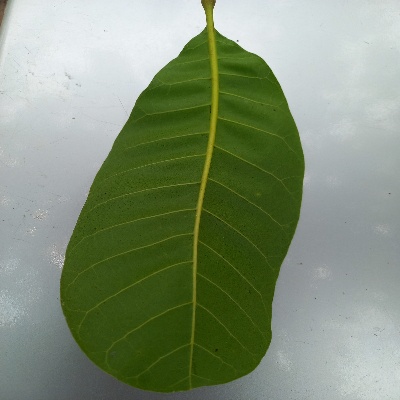
Crop: Cashew
Condition: healthy